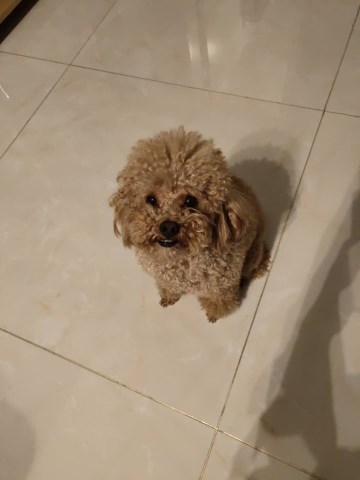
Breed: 2925-n000114-toy_poodle